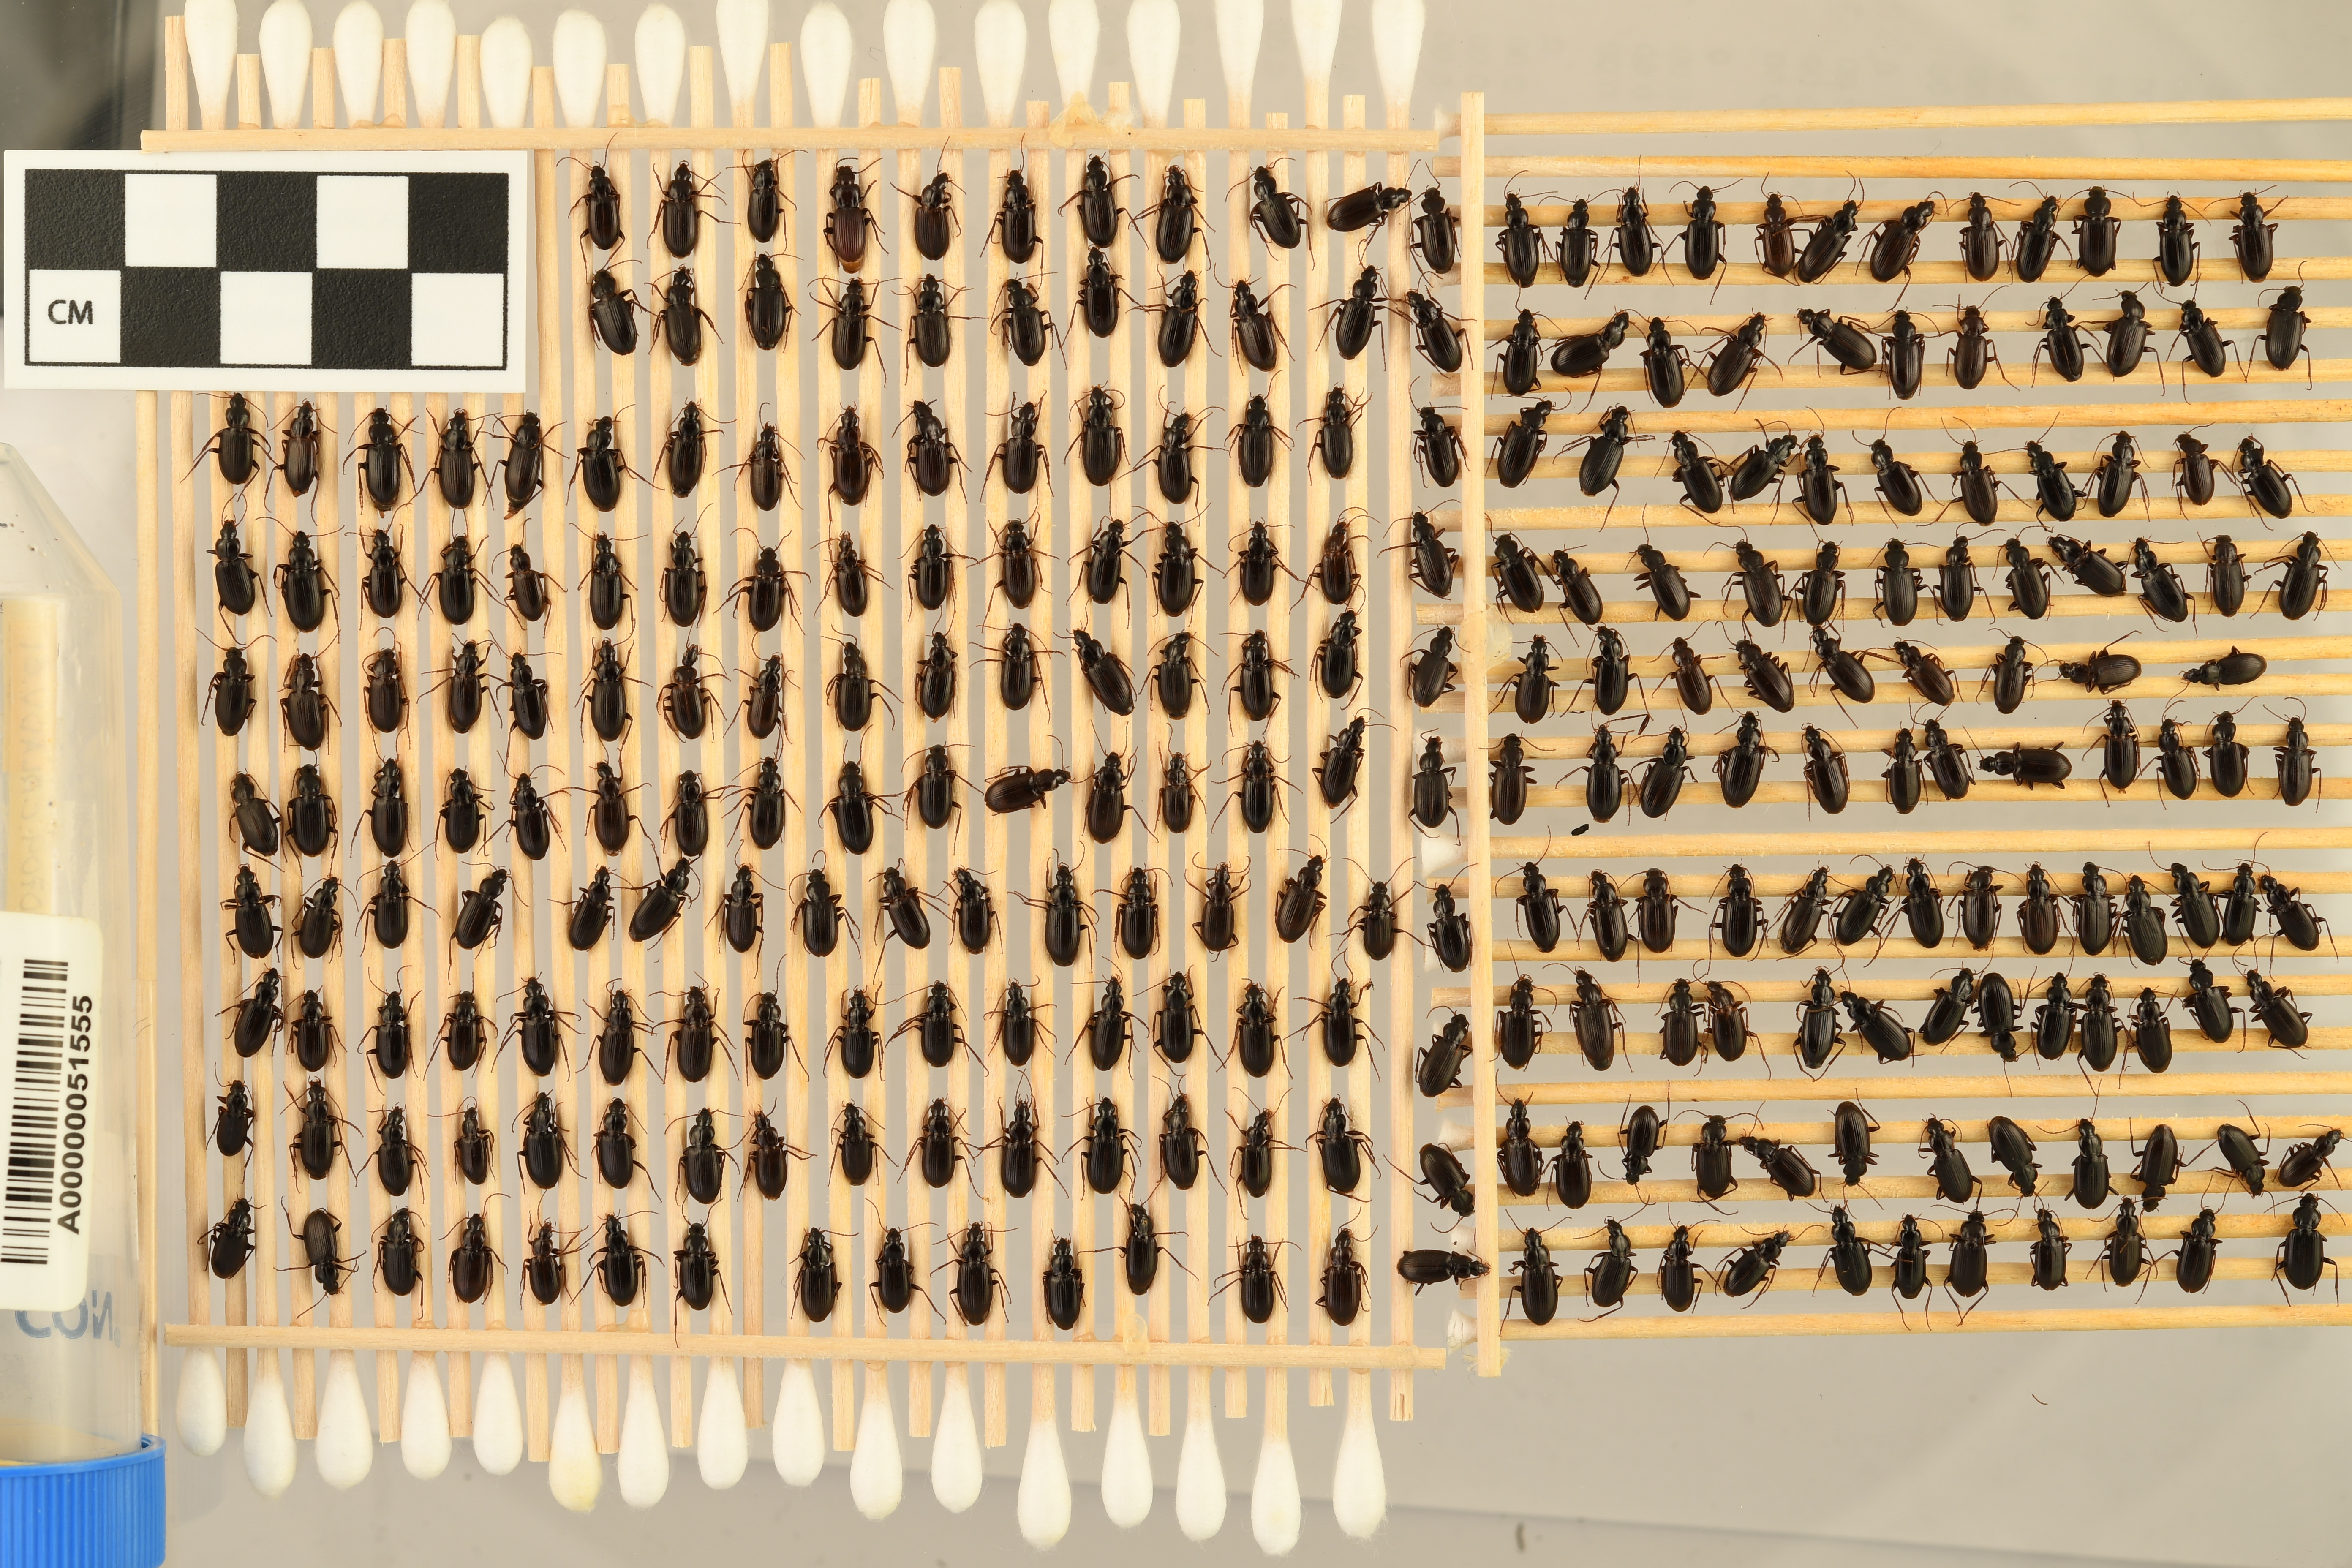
Calathus advena — Rocky Mountains NEON, plot RMNP_014. Beetle 12, ElytraLength: 0.5285 cm (lying flat: Yes)

Calathus advena — Rocky Mountains NEON, plot RMNP_014. Beetle 12, ElytraWidth: 0.3246 cm (lying flat: Yes)

Calathus advena — Rocky Mountains NEON, plot RMNP_014. Beetle 13, ElytraLength: 0.5332 cm (lying flat: Yes)

Calathus advena — Rocky Mountains NEON, plot RMNP_014. Beetle 13, ElytraWidth: 0.3134 cm (lying flat: Yes)

Calathus advena — Rocky Mountains NEON, plot RMNP_014. Beetle 13, ElytraLength: 0.5682 cm (lying flat: Yes)

Calathus advena — Rocky Mountains NEON, plot RMNP_014. Beetle 13, ElytraWidth: 0.3246 cm (lying flat: Yes)

Calathus advena — Rocky Mountains NEON, plot RMNP_014. Beetle 13, ElytraLength: 0.5542 cm (lying flat: Yes)

Calathus advena — Rocky Mountains NEON, plot RMNP_014. Beetle 13, ElytraWidth: 0.3243 cm (lying flat: Yes)

Calathus advena — Rocky Mountains NEON, plot RMNP_014. Beetle 13, ElytraLength: 0.5959 cm (lying flat: Yes)

Calathus advena — Rocky Mountains NEON, plot RMNP_014. Beetle 13, ElytraWidth: 0.3254 cm (lying flat: Yes)

Calathus advena — Rocky Mountains NEON, plot RMNP_014. Beetle 13, ElytraWidth: 0.3402 cm (lying flat: Yes)

Calathus advena — Rocky Mountains NEON, plot RMNP_014. Beetle 13, ElytraLength: 0.6154 cm (lying flat: Yes)

Calathus advena — Rocky Mountains NEON, plot RMNP_014. Beetle 13, ElytraLength: 0.5542 cm (lying flat: Yes)

Calathus advena — Rocky Mountains NEON, plot RMNP_014. Beetle 13, ElytraWidth: 0.3246 cm (lying flat: Yes)

Calathus advena — Rocky Mountains NEON, plot RMNP_014. Beetle 13, ElytraLength: 0.5599 cm (lying flat: Yes)

Calathus advena — Rocky Mountains NEON, plot RMNP_014. Beetle 13, ElytraWidth: 0.329 cm (lying flat: Yes)

Calathus advena — Rocky Mountains NEON, plot RMNP_014. Beetle 13, ElytraLength: 0.5715 cm (lying flat: Yes)

Calathus advena — Rocky Mountains NEON, plot RMNP_014. Beetle 13, ElytraWidth: 0.3268 cm (lying flat: Yes)

Calathus advena — Rocky Mountains NEON, plot RMNP_014. Beetle 13, ElytraLength: 0.4864 cm (lying flat: Yes)

Calathus advena — Rocky Mountains NEON, plot RMNP_014. Beetle 13, ElytraWidth: 0.2702 cm (lying flat: Yes)

Calathus advena — Rocky Mountains NEON, plot RMNP_014. Beetle 13, ElytraLength: 0.5675 cm (lying flat: Yes)

Calathus advena — Rocky Mountains NEON, plot RMNP_014. Beetle 13, ElytraWidth: 0.3246 cm (lying flat: Yes)

Calathus advena — Rocky Mountains NEON, plot RMNP_014. Beetle 14, ElytraLength: 0.5672 cm (lying flat: Yes)

Calathus advena — Rocky Mountains NEON, plot RMNP_014. Beetle 14, ElytraWidth: 0.3212 cm (lying flat: Yes)

Calathus advena — Rocky Mountains NEON, plot RMNP_014. Beetle 14, ElytraLength: 0.5945 cm (lying flat: Yes)

Calathus advena — Rocky Mountains NEON, plot RMNP_014. Beetle 14, ElytraWidth: 0.3513 cm (lying flat: Yes)

Calathus advena — Rocky Mountains NEON, plot RMNP_014. Beetle 14, ElytraLength: 0.6094 cm (lying flat: Yes)

Calathus advena — Rocky Mountains NEON, plot RMNP_014. Beetle 14, ElytraWidth: 0.3389 cm (lying flat: Yes)

Calathus advena — Rocky Mountains NEON, plot RMNP_014. Beetle 14, ElytraLength: 0.5952 cm (lying flat: Yes)

Calathus advena — Rocky Mountains NEON, plot RMNP_014. Beetle 14, ElytraWidth: 0.3381 cm (lying flat: Yes)

Calathus advena — Rocky Mountains NEON, plot RMNP_014. Beetle 14, ElytraLength: 0.5984 cm (lying flat: Yes)

Calathus advena — Rocky Mountains NEON, plot RMNP_014. Beetle 14, ElytraWidth: 0.3691 cm (lying flat: Yes)

Calathus advena — Rocky Mountains NEON, plot RMNP_014. Beetle 14, ElytraWidth: 0.3547 cm (lying flat: Yes)

Calathus advena — Rocky Mountains NEON, plot RMNP_014. Beetle 14, ElytraLength: 0.6032 cm (lying flat: Yes)

Calathus advena — Rocky Mountains NEON, plot RMNP_014. Beetle 14, ElytraLength: 0.5606 cm (lying flat: Yes)

Calathus advena — Rocky Mountains NEON, plot RMNP_014. Beetle 14, ElytraWidth: 0.3049 cm (lying flat: Yes)

Calathus advena — Rocky Mountains NEON, plot RMNP_014. Beetle 14, ElytraLength: 0.527 cm (lying flat: Yes)

Calathus advena — Rocky Mountains NEON, plot RMNP_014. Beetle 14, ElytraWidth: 0.2976 cm (lying flat: Yes)

Calathus advena — Rocky Mountains NEON, plot RMNP_014. Beetle 14, ElytraLength: 0.5447 cm (lying flat: Yes)

Calathus advena — Rocky Mountains NEON, plot RMNP_014. Beetle 14, ElytraWidth: 0.3087 cm (lying flat: Yes)

Calathus advena — Rocky Mountains NEON, plot RMNP_014. Beetle 14, ElytraLength: 0.5835 cm (lying flat: Yes)

Calathus advena — Rocky Mountains NEON, plot RMNP_014. Beetle 14, ElytraWidth: 0.3111 cm (lying flat: Yes)

Calathus advena — Rocky Mountains NEON, plot RMNP_014. Beetle 15, ElytraLength: 0.554 cm (lying flat: Yes)

Calathus advena — Rocky Mountains NEON, plot RMNP_014. Beetle 15, ElytraWidth: 0.3243 cm (lying flat: Yes)

Calathus advena — Rocky Mountains NEON, plot RMNP_014. Beetle 15, ElytraLength: 0.5049 cm (lying flat: Yes)

Calathus advena — Rocky Mountains NEON, plot RMNP_014. Beetle 15, ElytraWidth: 0.312 cm (lying flat: Yes)

Calathus advena — Rocky Mountains NEON, plot RMNP_014. Beetle 15, ElytraLength: 0.5715 cm (lying flat: Yes)

Calathus advena — Rocky Mountains NEON, plot RMNP_014. Beetle 15, ElytraWidth: 0.3402 cm (lying flat: Yes)

Calathus advena — Rocky Mountains NEON, plot RMNP_014. Beetle 15, ElytraLength: 0.5547 cm (lying flat: Yes)

Calathus advena — Rocky Mountains NEON, plot RMNP_014. Beetle 15, ElytraWidth: 0.3111 cm (lying flat: Yes)

Calathus advena — Rocky Mountains NEON, plot RMNP_014. Beetle 15, ElytraLength: 0.562 cm (lying flat: Yes)

Calathus advena — Rocky Mountains NEON, plot RMNP_014. Beetle 15, ElytraWidth: 0.3421 cm (lying flat: Yes)

Calathus advena — Rocky Mountains NEON, plot RMNP_014. Beetle 15, ElytraLength: 0.5221 cm (lying flat: Yes)

Calathus advena — Rocky Mountains NEON, plot RMNP_014. Beetle 15, ElytraWidth: 0.3021 cm (lying flat: Yes)

Calathus advena — Rocky Mountains NEON, plot RMNP_014. Beetle 15, ElytraLength: 0.5405 cm (lying flat: Yes)

Calathus advena — Rocky Mountains NEON, plot RMNP_014. Beetle 15, ElytraWidth: 0.3243 cm (lying flat: Yes)

Calathus advena — Rocky Mountains NEON, plot RMNP_014. Beetle 15, ElytraLength: 0.5625 cm (lying flat: Yes)

Calathus advena — Rocky Mountains NEON, plot RMNP_014. Beetle 15, ElytraWidth: 0.3265 cm (lying flat: Yes)

Calathus advena — Rocky Mountains NEON, plot RMNP_014. Beetle 15, ElytraLength: 0.538 cm (lying flat: Yes)

Calathus advena — Rocky Mountains NEON, plot RMNP_014. Beetle 15, ElytraWidth: 0.3143 cm (lying flat: Yes)

Calathus advena — Rocky Mountains NEON, plot RMNP_014. Beetle 15, ElytraLength: 0.5848 cm (lying flat: Yes)

Calathus advena — Rocky Mountains NEON, plot RMNP_014. Beetle 15, ElytraWidth: 0.3356 cm (lying flat: Yes)

Calathus advena — Rocky Mountains NEON, plot RMNP_014. Beetle 16, ElytraLength: 0.5272 cm (lying flat: Yes)

Calathus advena — Rocky Mountains NEON, plot RMNP_014. Beetle 16, ElytraWidth: 0.2976 cm (lying flat: Yes)